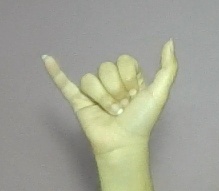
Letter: ya